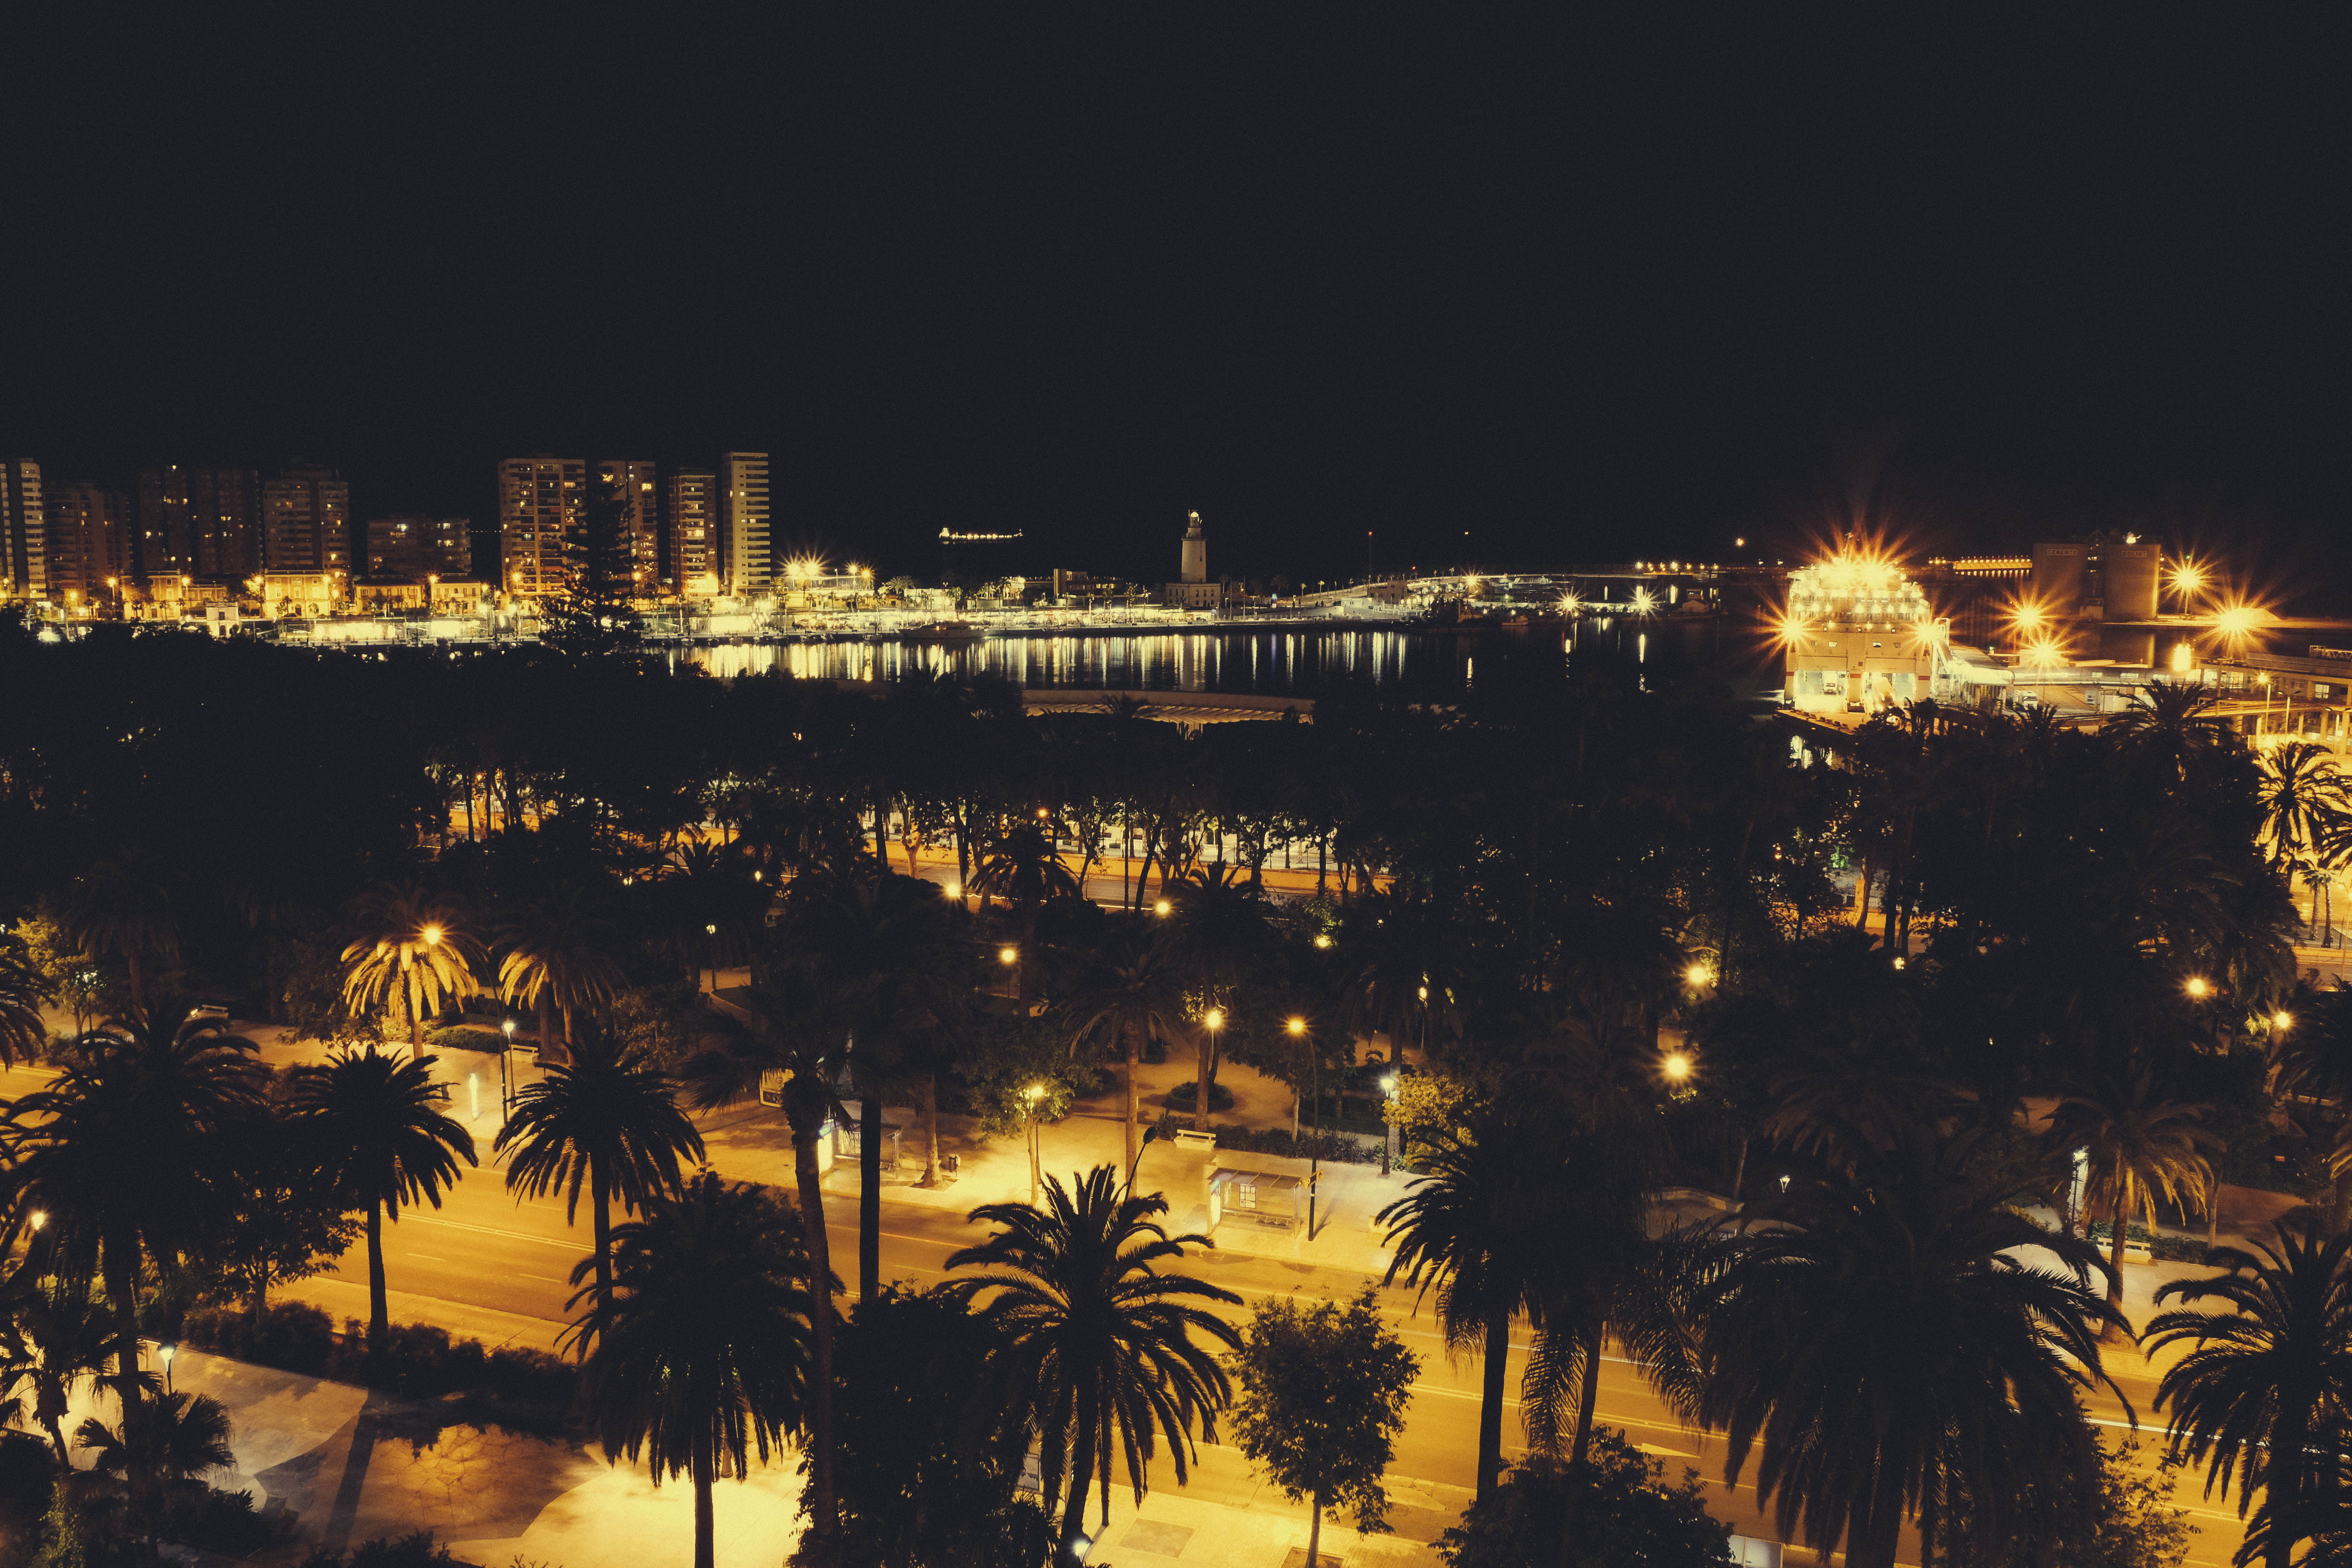
sunset, skyline, night, morning, dawn, cityscape, dusk, evening, andalusia, malaga